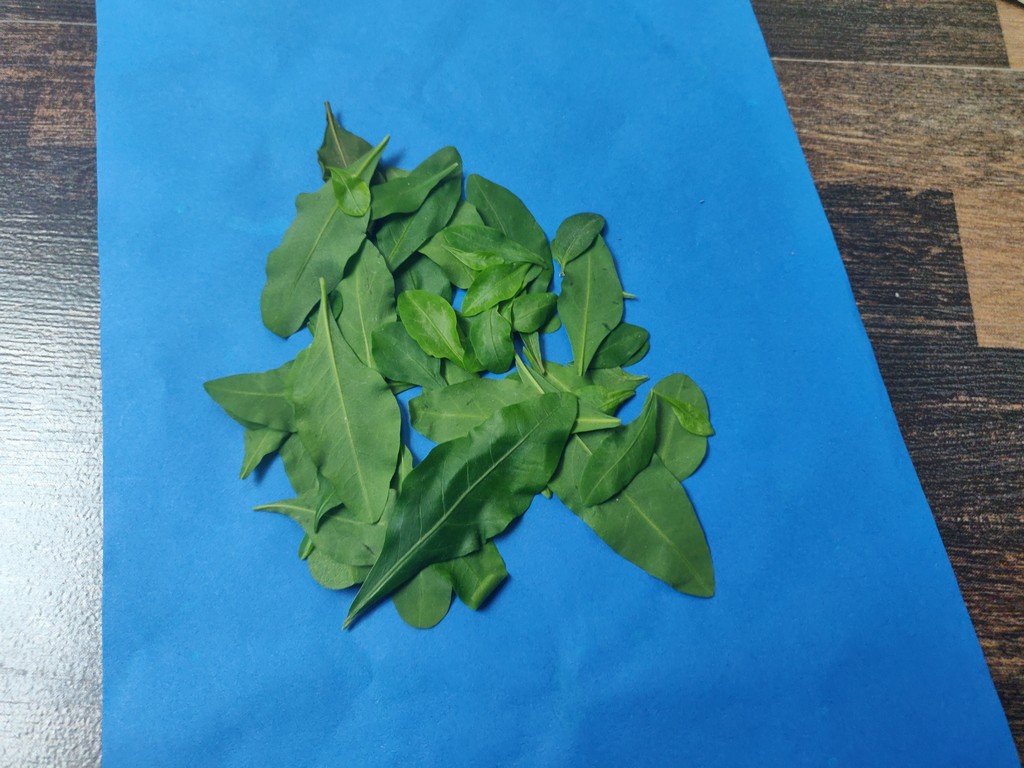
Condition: Healthy
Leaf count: multiple
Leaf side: unknown